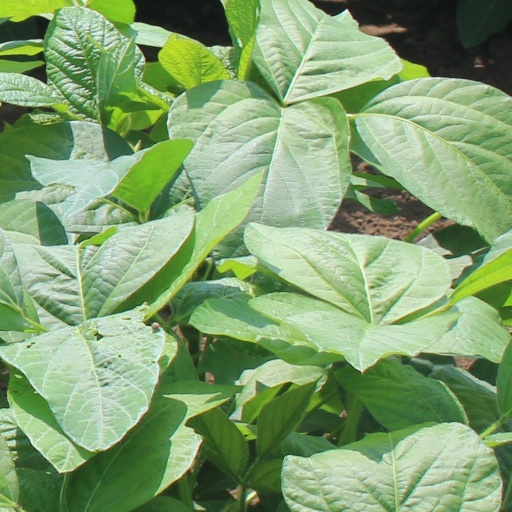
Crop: soybean